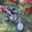
Label: motorcycle